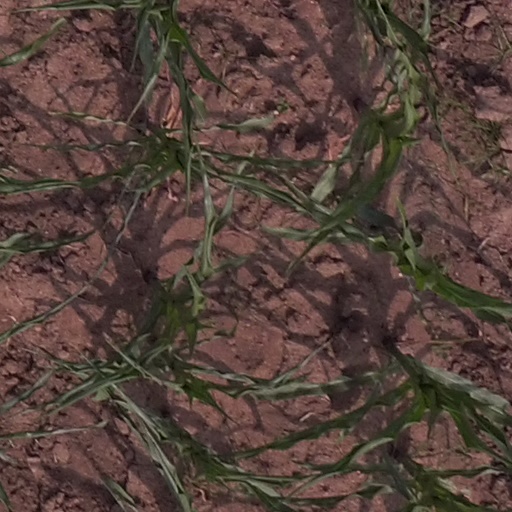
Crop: maize; corn